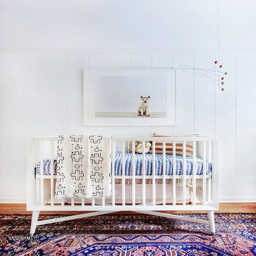
it 's time to prepare the best nursery for your prospective baby !